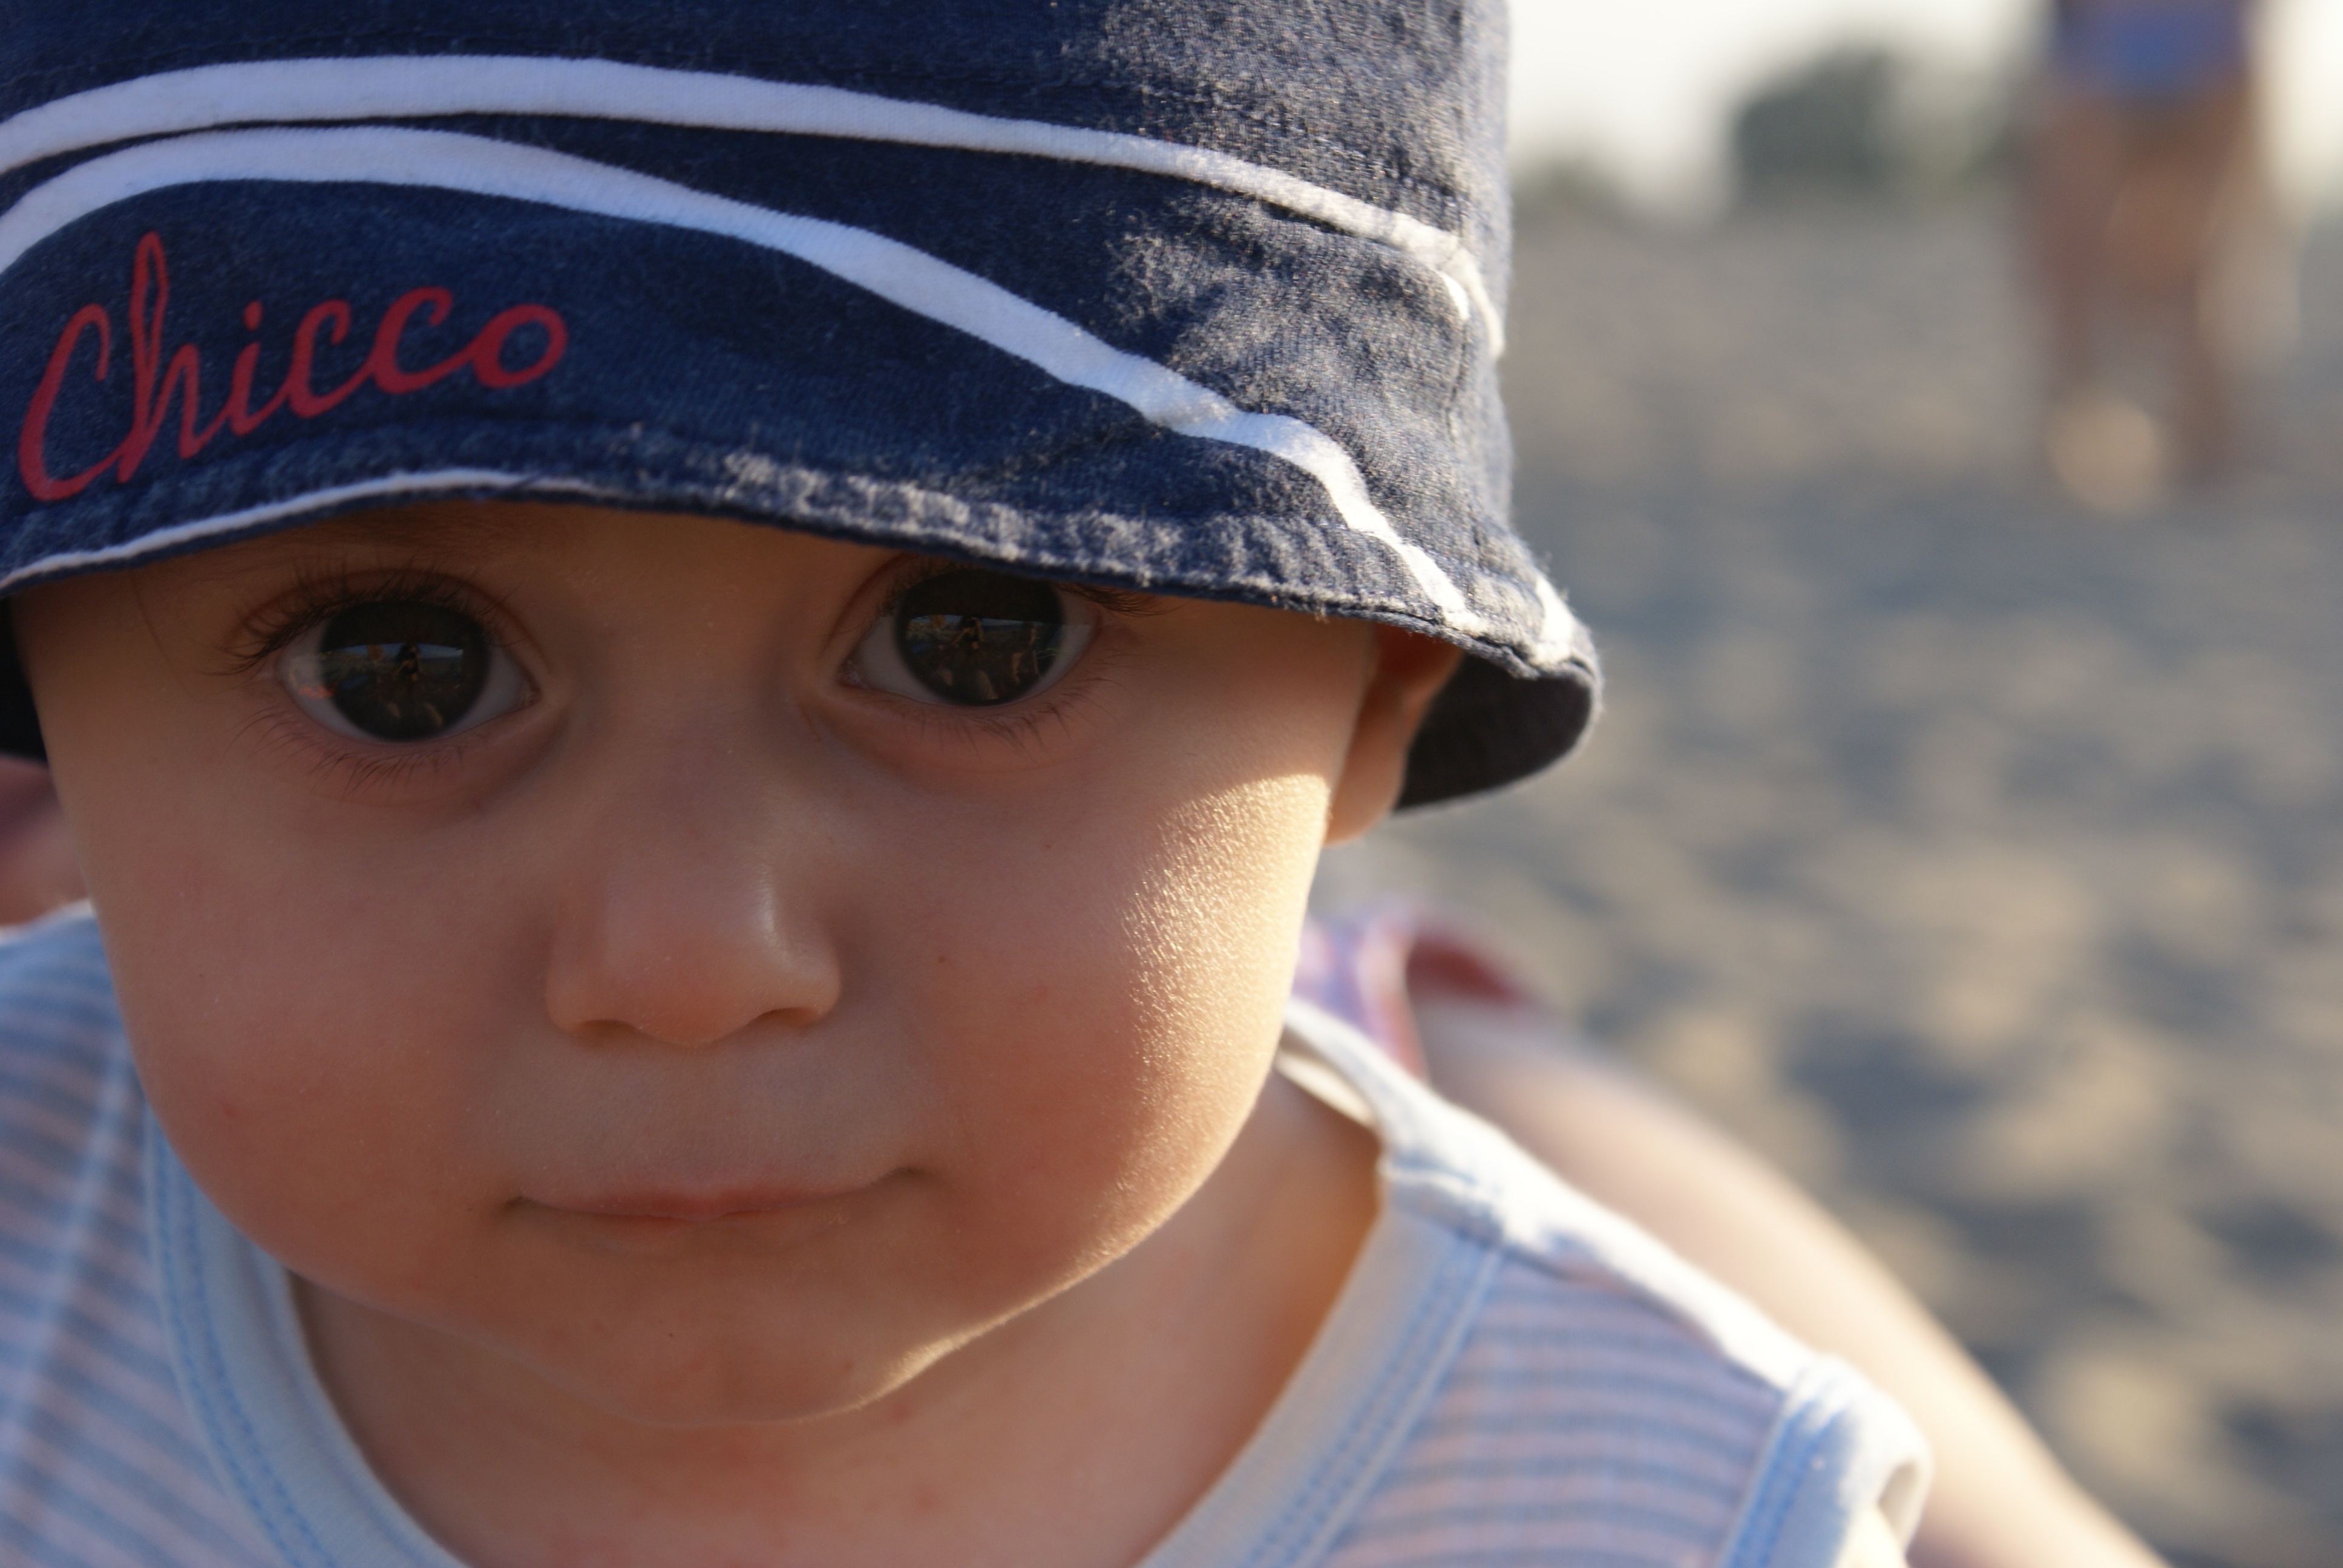
person, people, girl, boy, summer, male, portrait, color, child, hat, blue, facial expression, smile, face, infant, toddler, eye, glasses, cap, head, skin, day, big eyes